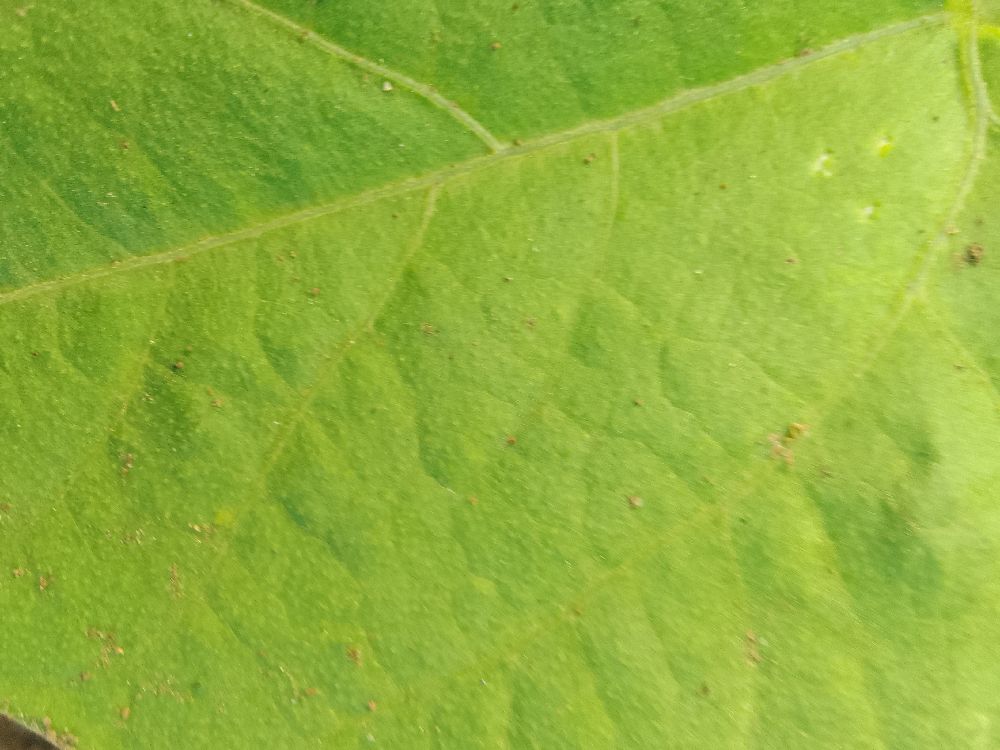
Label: healthy